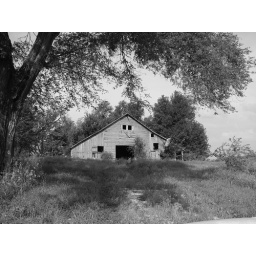
A single loose board above the main door could be trouble for the next person who walks underneath it.